Hucknall

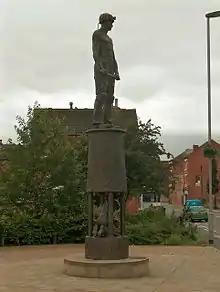
Bronze statue commemorating the lost mining industry, to be seen near Hucknall tram and railway station. The main figure is on top of a Davy lamp, whilst another collier is depicted hewing coal inside the lamp glass.

Hucknall was a colliery town from 1861 to 1986. The sinking of the mines caused Hucknall to grow into a market town in under a century. The Hucknall Colliery Company, formed in 1861, sank two shafts, Hucknall No. 1 colliery (Top Pit) in 1861 off Watnall Road (closed 1943), and Hucknall No. 2 colliery (Bottom Pit) in 1866 off Portland Road (closed 1986).